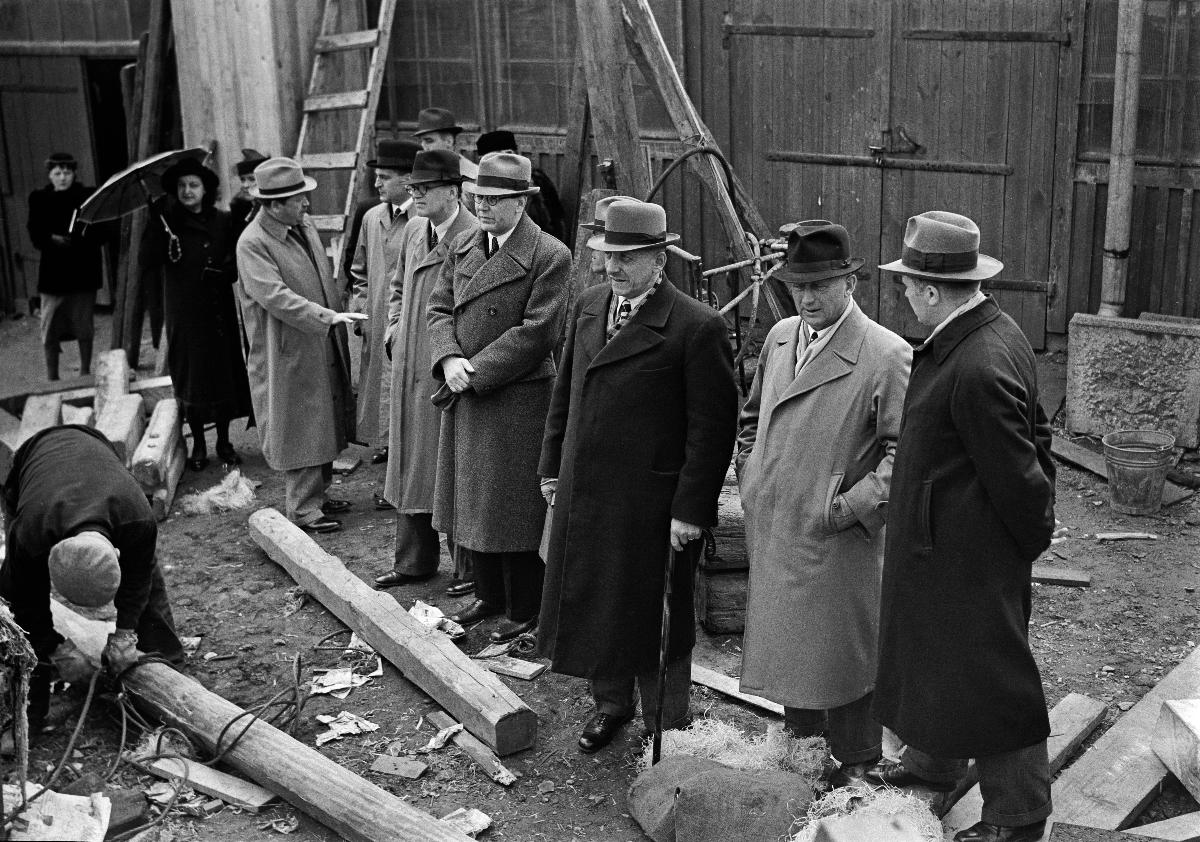
Delaware-muistomerkki
Delaware minnesmärket; The Delaware monument
sisällön kuvaus: Delaware-muistomerkki - suomalaisten Amerikansiirtolaisten muistomerkki Helsingissä 1938. Ministerit katselevat muistomerkkiä, vasemmalta oikealle: Lehdistöpäällikkö Toivola, Yhdysvaltain suurlähettiläs Arthur C. Schoenfeld, ministerit Urho Kekkonen, K.-A. Fagerholm, Uuno Hannula, Juho Koivisto ja P. V. Heikkinen sekä tohtori Rafael Engelberg. content description: The Delaware monument - the Finnish American settlers monument in Helsinki 1938. The Finnish Ministers look at the memorial stone. From left to right: Press chief Toivola, US Ambassador Arthur C. Schoenfeld, the Ministers Urho Kekkonen, K.-A. Fagerholm, Uuno Hannula, Juho Koivisto and P. V. Heikkinen and Doctor Rafael Engelberg. innehållsbeskrivning: Delaware minnesmärket - de finska Amerikaemigranternas minnesmärke i Helsingfors 1938. Ministrarna ser på minnesmärket. Från vänster till höger: Presschef Toivola, Förenta Staternas ambassadör Arthur C. Schoenfeld, ministrarna Urho Kekkonen, K.-A. Fagerholm, Uuno Hannula, Juho Koivisto och P. V. Heikkinen samt doktor Rafael Engelberg.
Kuvaaja: Sundström, Hugo, kuvaaja
Vuosi: 1938
Paikka: Suomi, Uusimaa, Helsinki
Aiheet: Engelberg, Rafael; Fagerholm, Karl-August; Hannula, Uuno; Heikkinen, P. V.; Kekkonen, Urho Kaleva; Koivisto, Juho; Schoenfeld, Arthur; HBL; muistomerkit; monumentit; veistokset; Wäinö Aaltonen; monuments; sculptures (works of art); art; sculptures; minnesmärken; skulpturer; konst; monument; skupturer; statyer